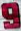
Number: 9